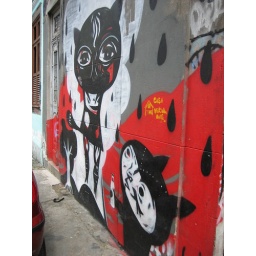
Rio de Janeiro street art - figures in red & black